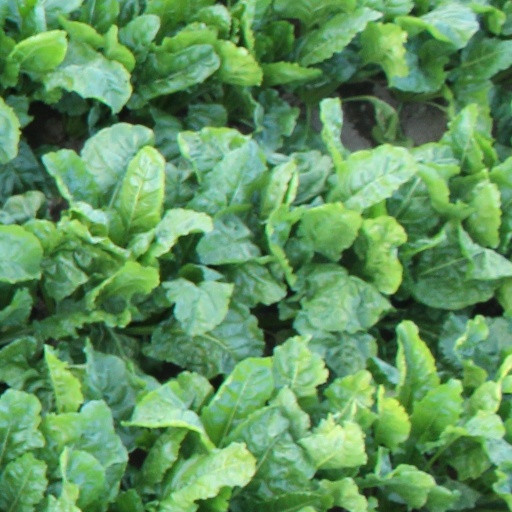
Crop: sugar beet